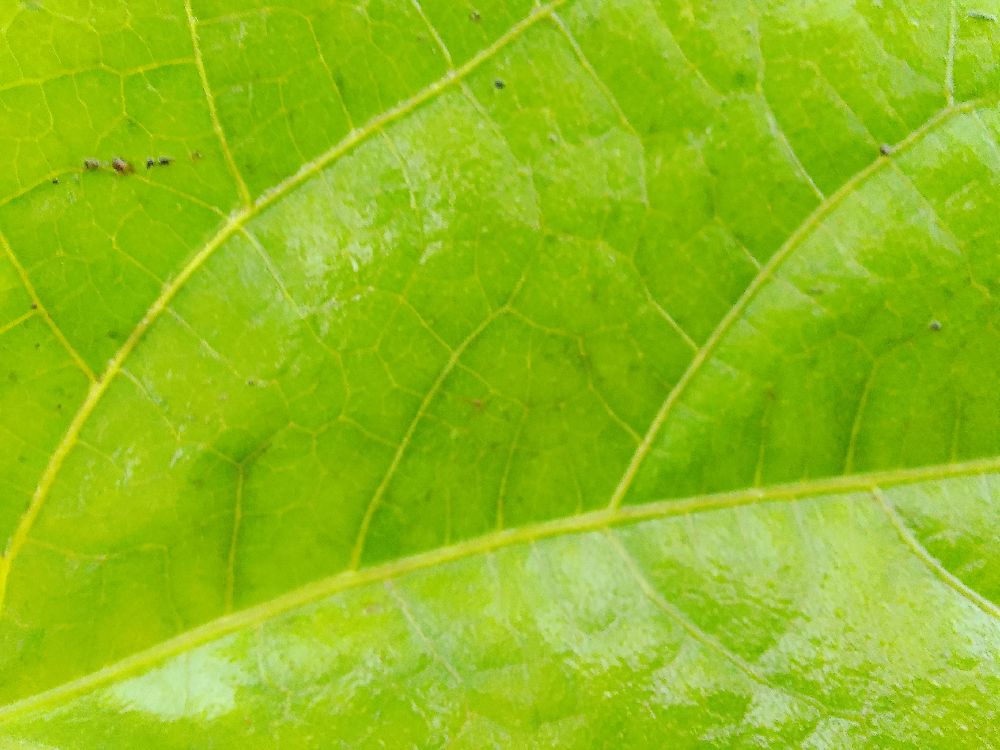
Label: healthy